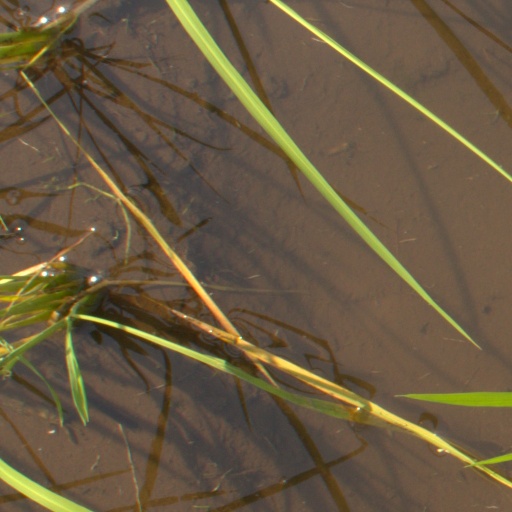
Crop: rice